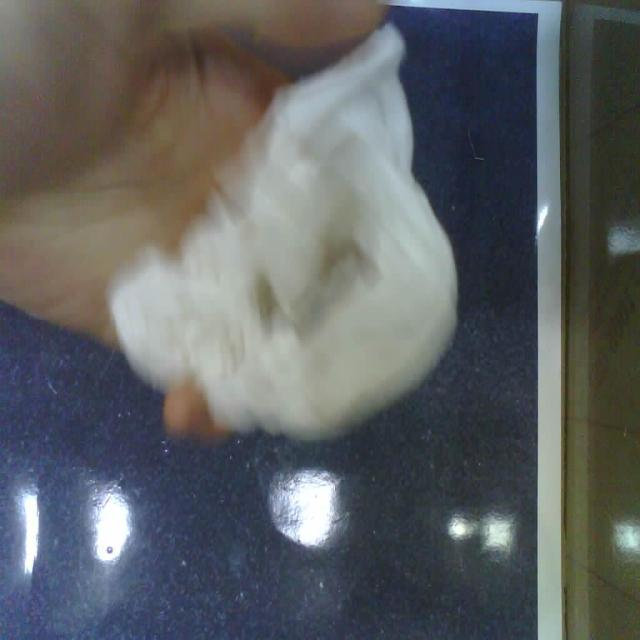
Label: tissues